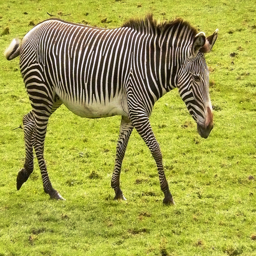
a large zebra that is walking in the grass
A zebra walking through a green grassy area.
A zebra that is running through a green field.
A zebra that is walking with its head down.
A zebra that is standing in the grass.